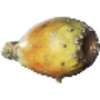
Label: cactus_fruit